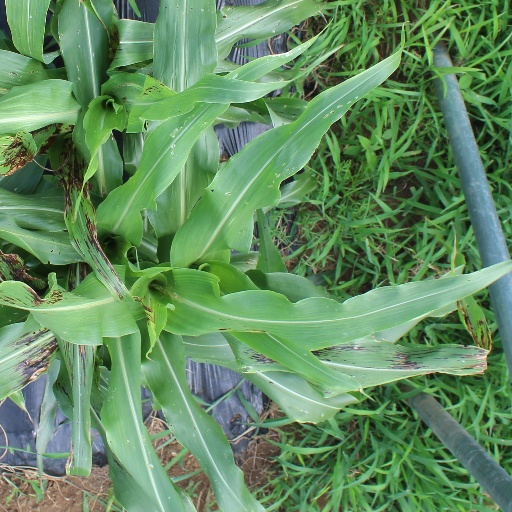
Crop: sorghum